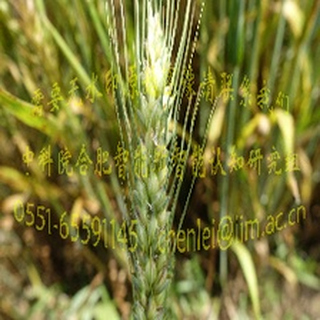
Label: wheat_fusarium_head_blight